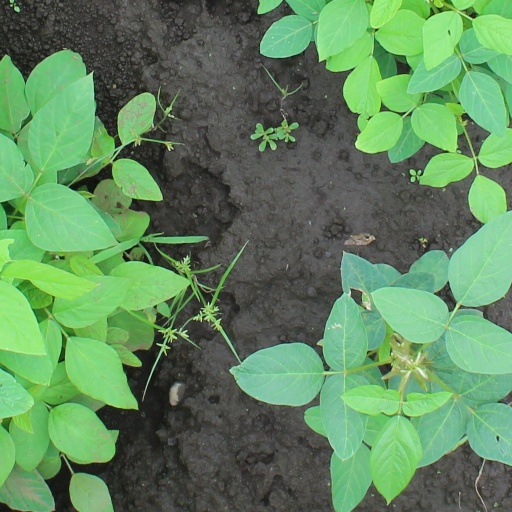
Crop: soybean